Afghan Star (film)

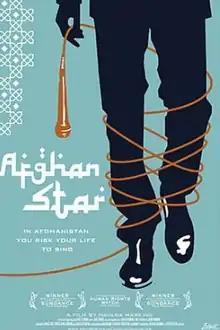
Theatrical release poster by Cuban designer Giselle Monzón, 2008

Afghan Star is a 2009 British documentary film following four contestants in the Afghan music competition "Afghan Star". "Afghan Star" was directed by Havana Marking and is distributed by Zeitgeist Films. The film was acclaimed by critics.